Emergency Air Breather

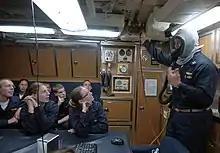
An EAB usage demonstration on board the

An Emergency Air Breather (EAB) is a device used on board U.S submarines in emergencies when the internal atmosphere is, or potentially is, unsuitable for breathing. It consists of a mask and air hose. The air hose ends with a fitting that allows quick insertion or removal from air manifolds equipped with quick-disconnect fittings. These air manifolds are located throughout the submarine.